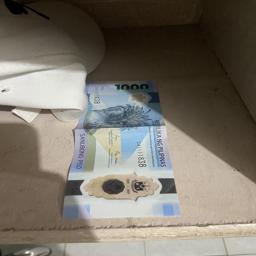
Label: 1000_New_Front